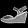
Label: Sandal